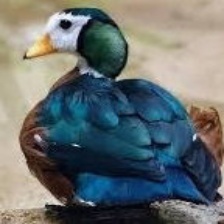
Species: AFRICAN PYGMY GOOSE
Scientific name: NETTAPUS AURITUS
ImageNet parent category: goose